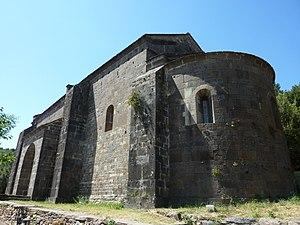
Temple de la Boissonnade